Guy M. Townsend

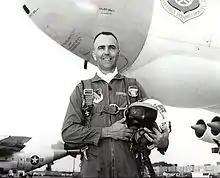
Colonel Guy Townsend at Edwards Air Force Base in 1964

Guy Mannering Townsend III (October 25, 1920 – March 28, 2011) was a United States Air Force brigadier general, test pilot, and combat veteran. As an Air Force officer, he served as chief of bomber test at Wright-Patterson Air Force Base, flew as co-pilot on the first flight of the B-52 Stratofortress, was test force director for the XB-70 Valkyrie, and served as program director for the C-5 Galaxy and B-1 Lancer. He was the first military pilot to fly the B-47 Stratojet, B-50 Superfortress, B-52 Stratofortress, and the prototype of the KC-135 Stratotanker. During his years at Boeing, he was the head of the Supersonic Transport operations organization.